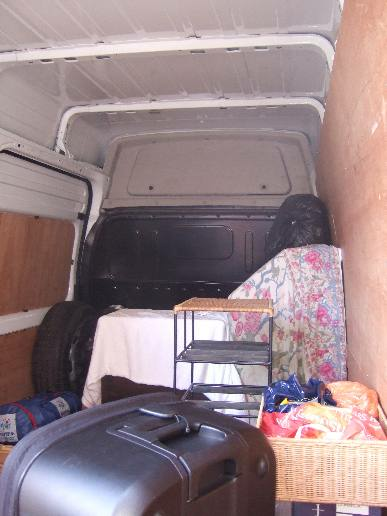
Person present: No